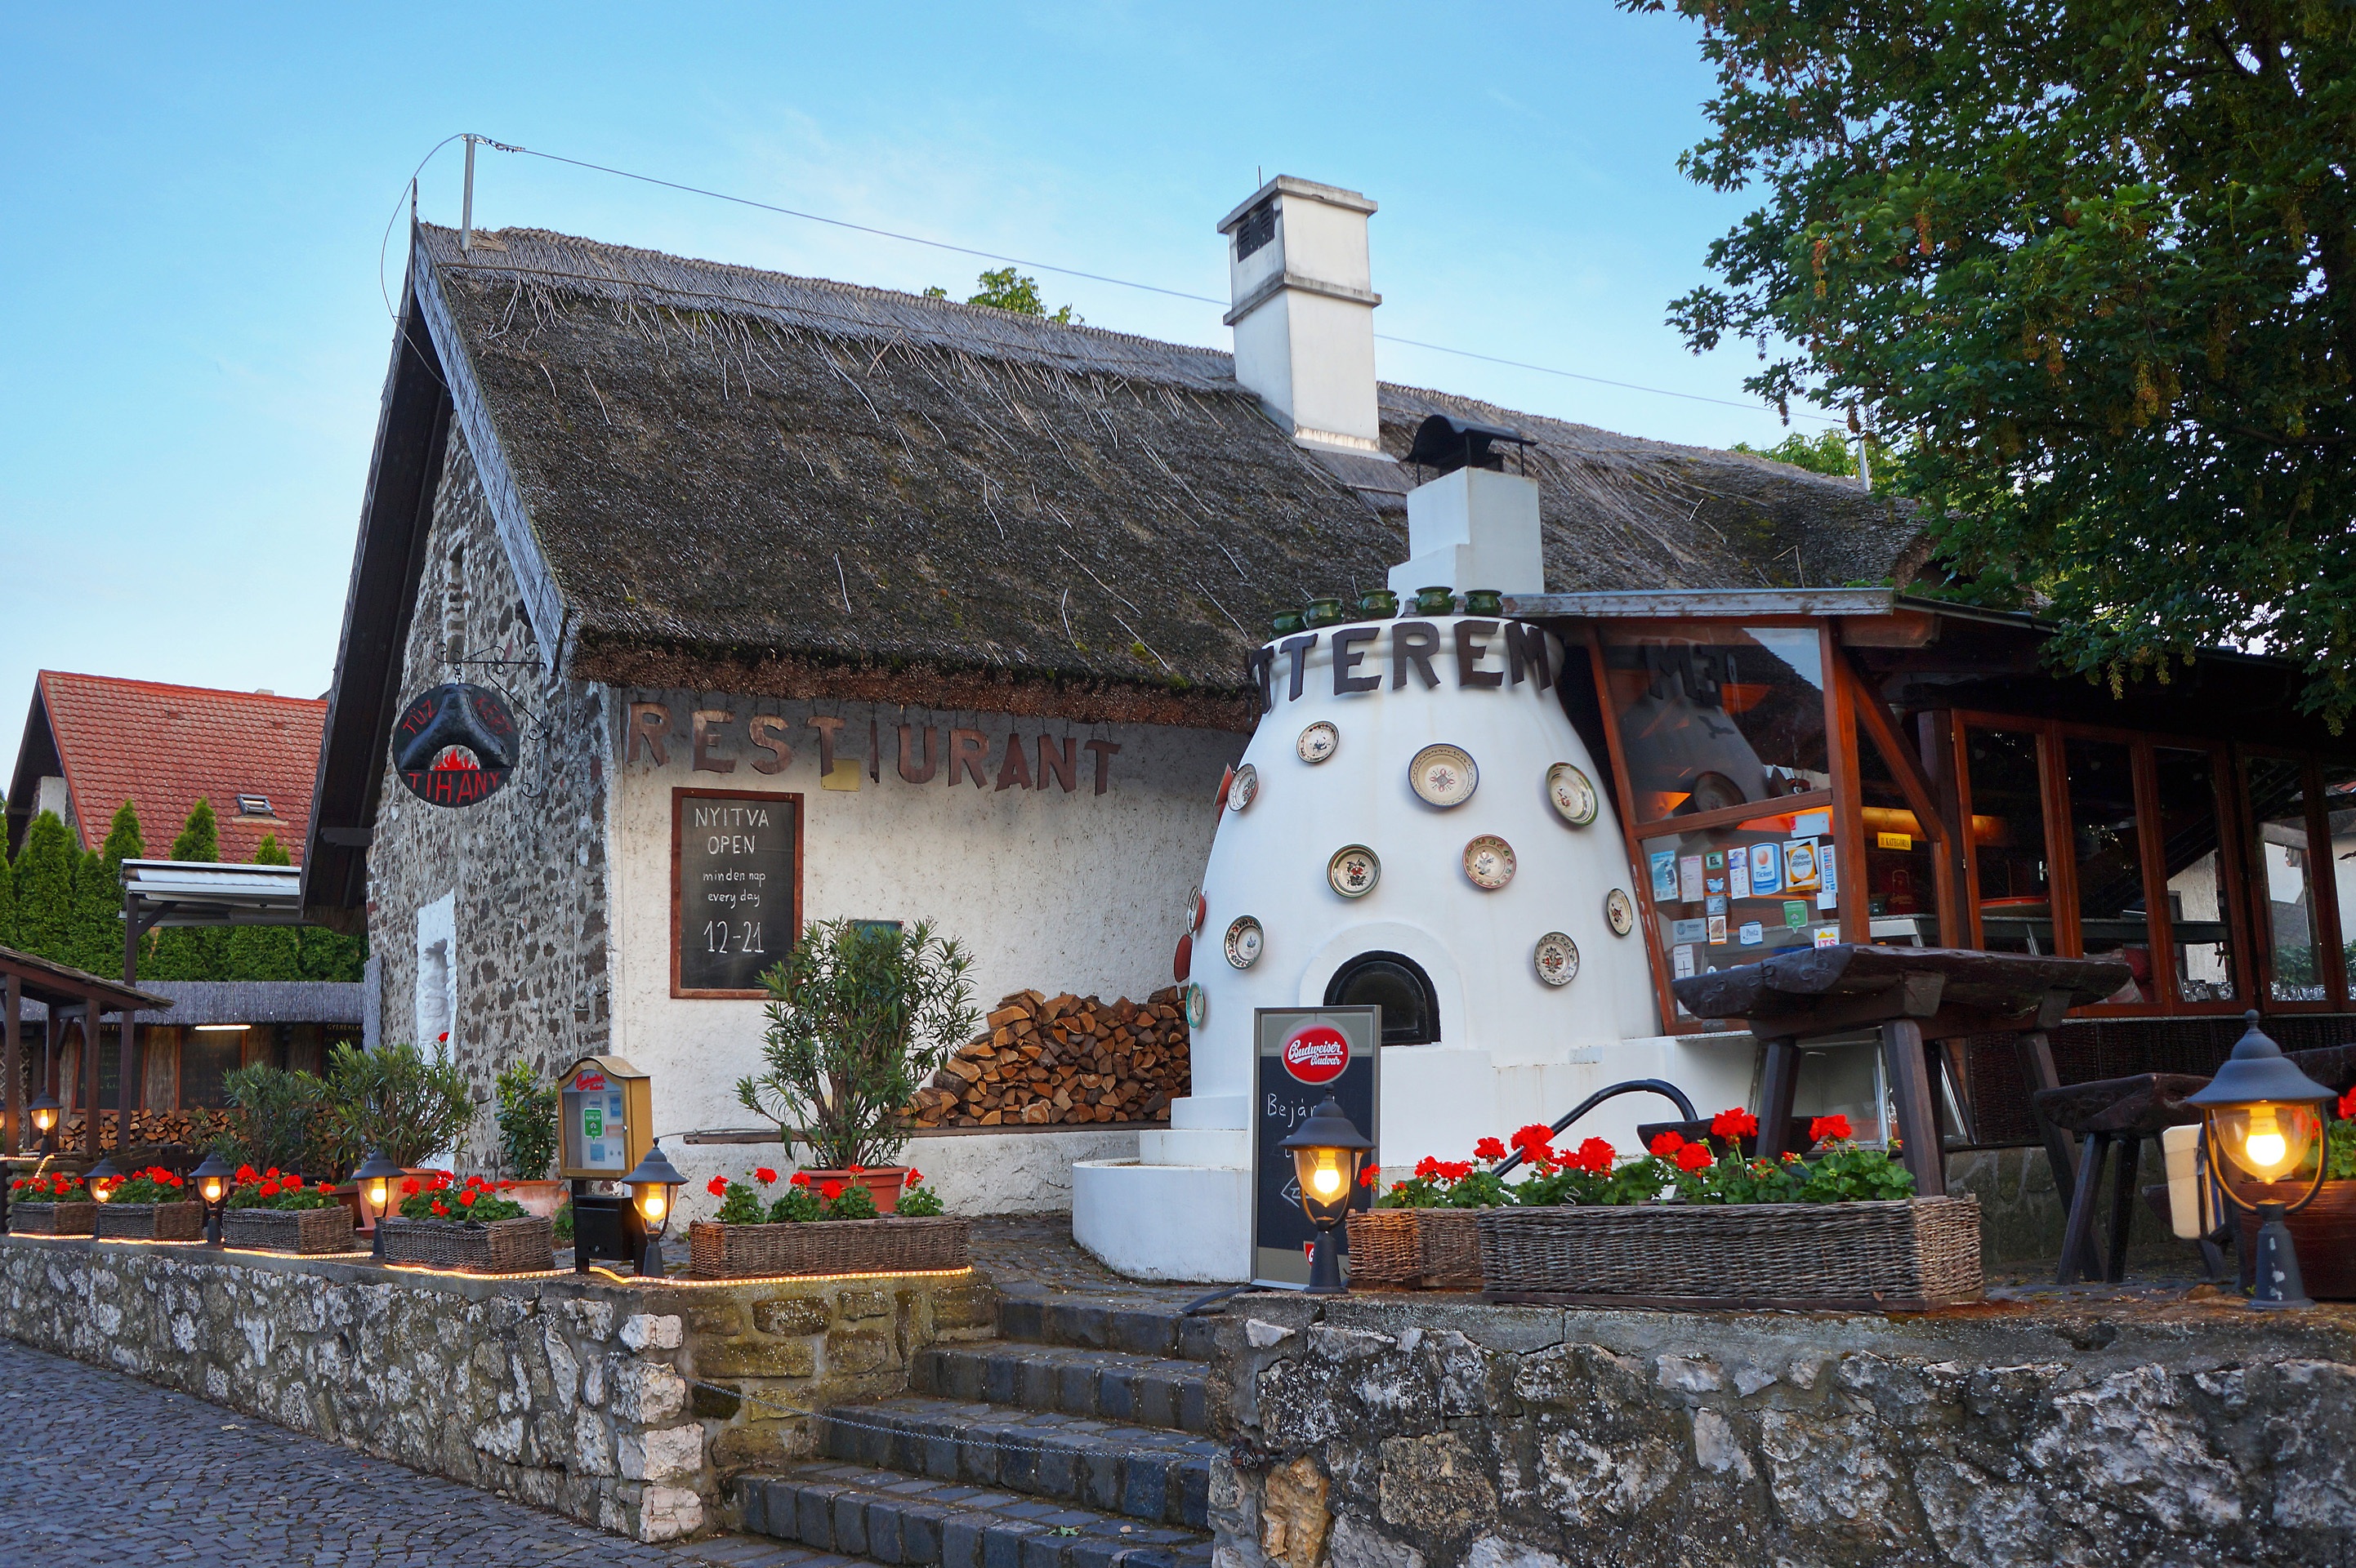
villa, house, town, home, village, cottage, property, chapel, place of worship, resort, shrine, hungary, estate, tihany, fire garden restaurant